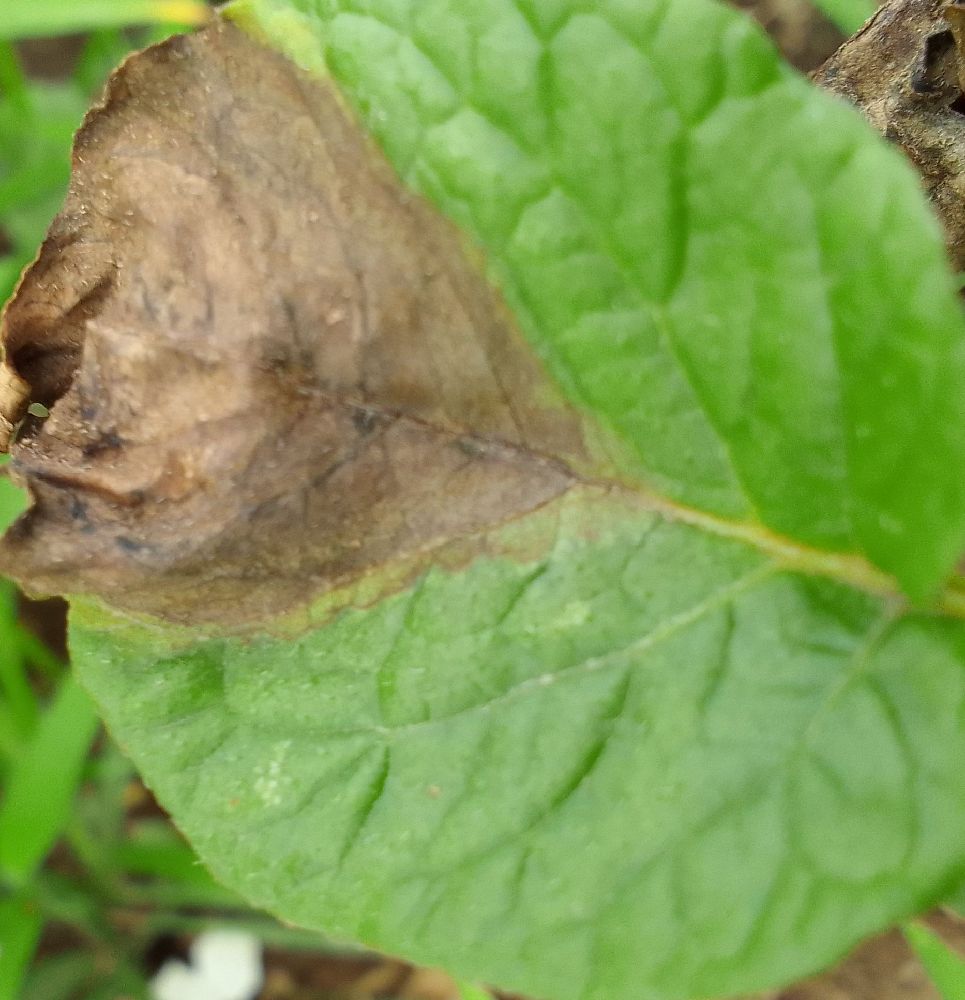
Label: Late blight